Glorieta Sandstone

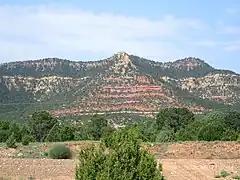
Glorieta Sandstone type section

The Glorieta Sandstone is a geologic formation in New Mexico. It preserves fossils characteristic of the Kungurian age of the Permian geology.